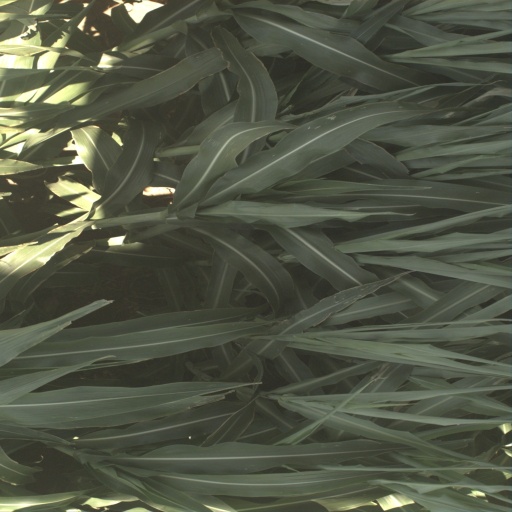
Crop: sorghum